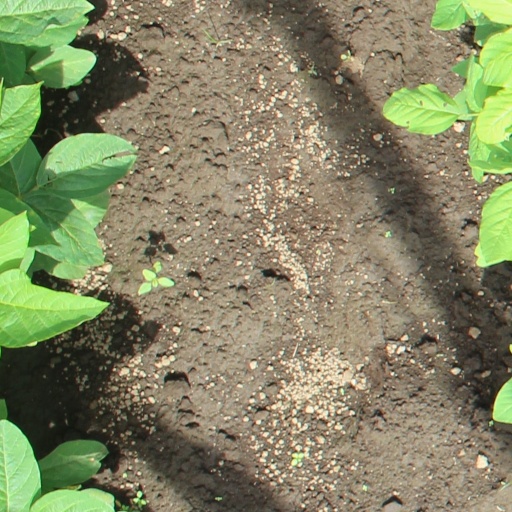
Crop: soybean